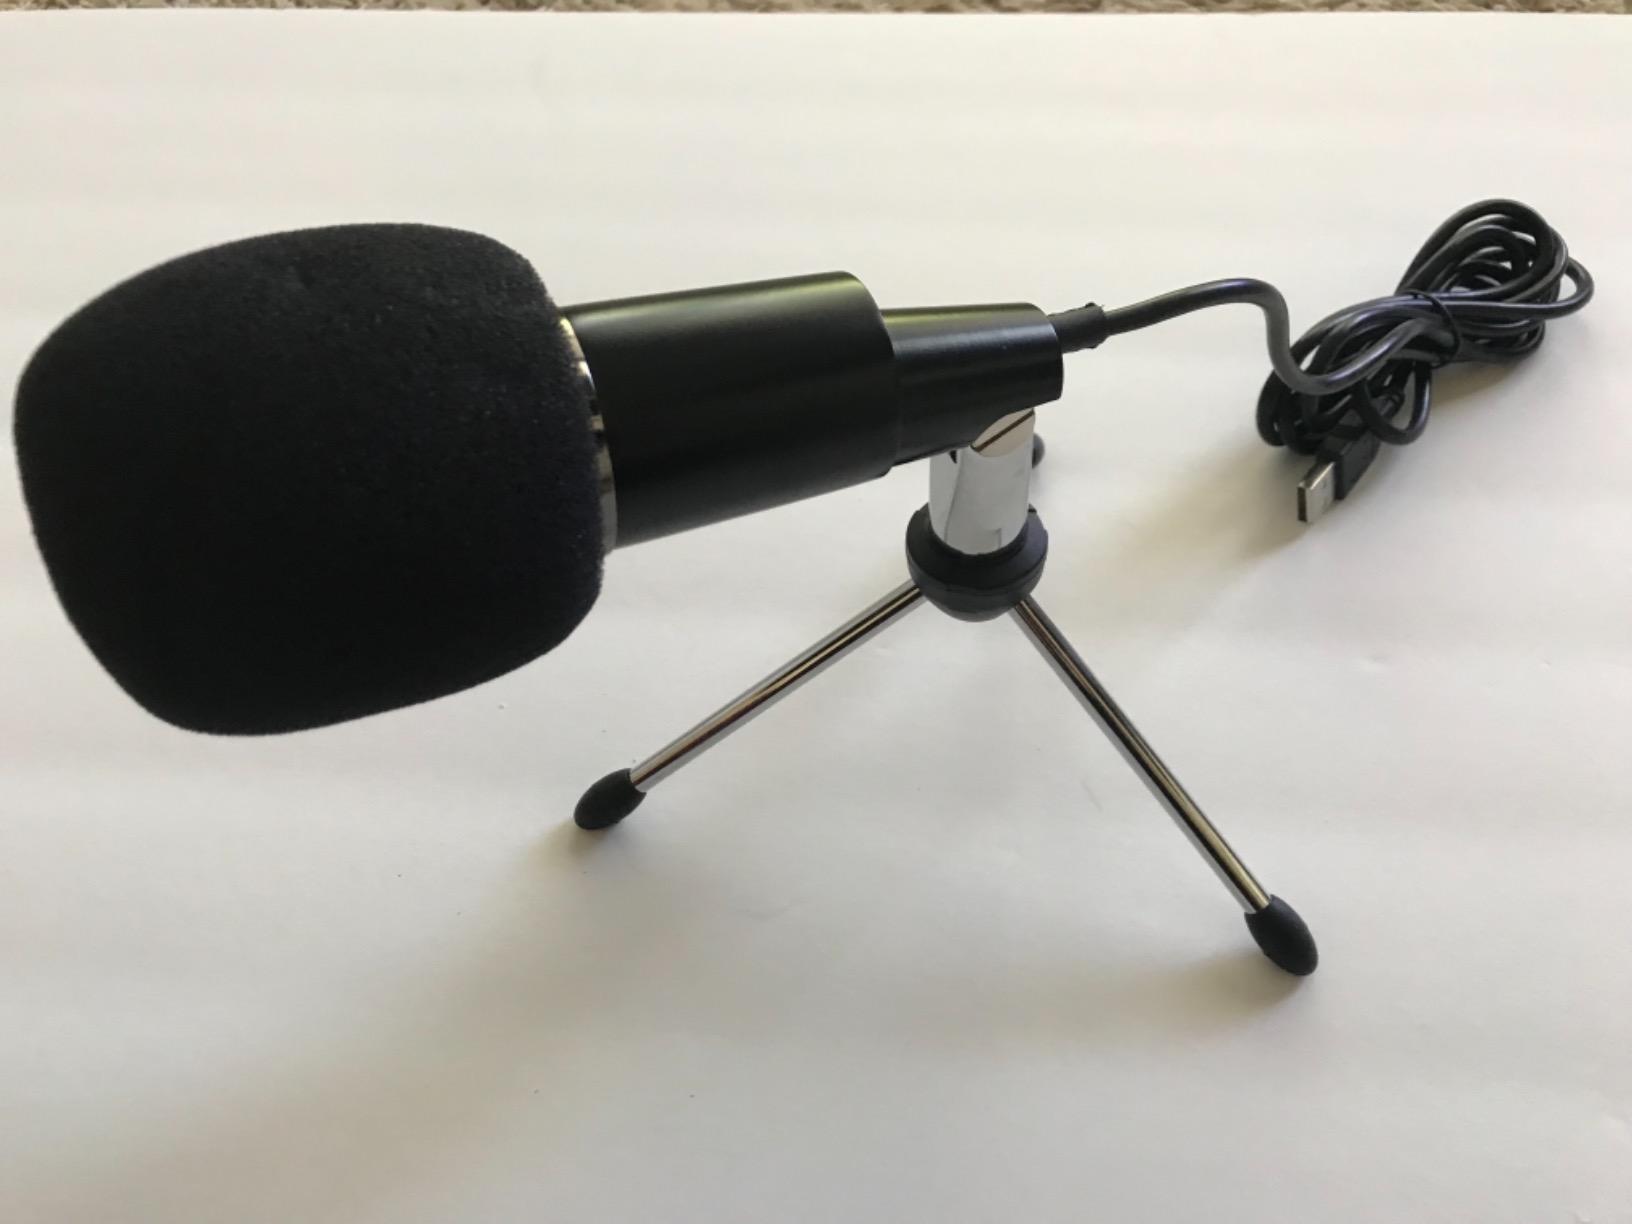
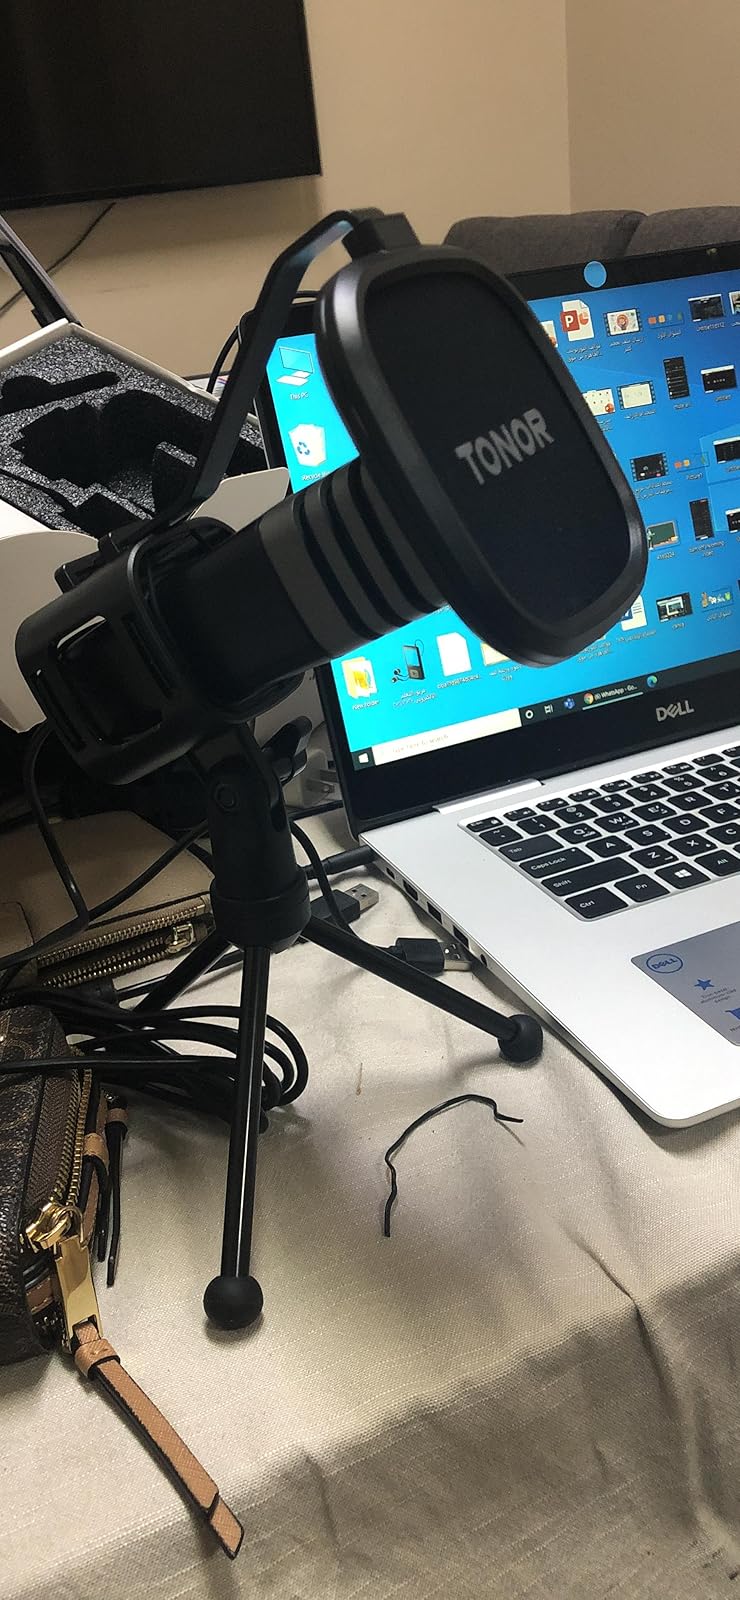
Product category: microphone
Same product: no